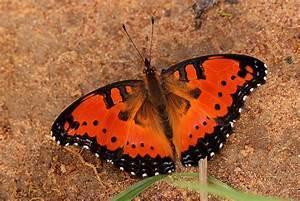
butterfly